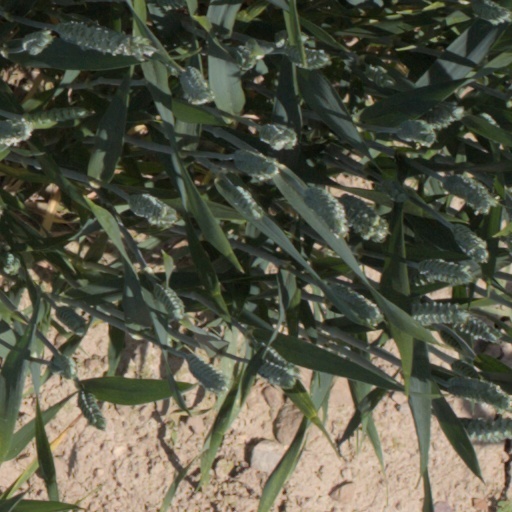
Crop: wheat